Golem XIV

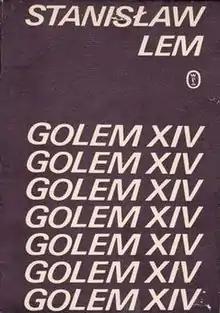
First edition (publ. Wydawnictwo Literackie) Cover by Jacek Stokłosa

Golem XIV is a book written by Polish science fiction writer Stanisław Lem, published in 1981. It is a philosophical essay in the format of science fiction, presented as a part of the lecture course given by a superintelligent computer, Golem XIV. It contains two lectures, together with an introduction, a foreword, a memo, and an afterword, all of them being fictitious.